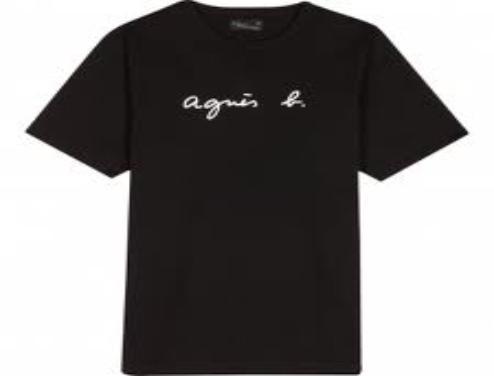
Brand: Agnes b
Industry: Clothes